Geoffrey Dickens

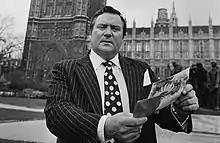

Geoffrey Kenneth Dickens (26 August 1931 – 17 May 1995) was a British Conservative politician. He was MP for Huddersfield West from 1979 until the seat was abolished in 1983. He was then elected for Littleborough and Saddleworth and held the seat until his death in 1995.